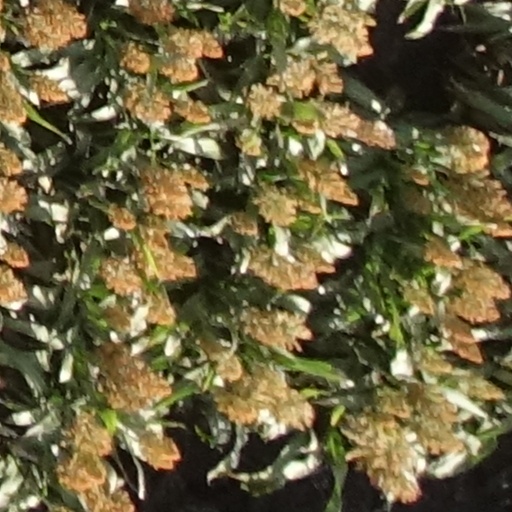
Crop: sorghum